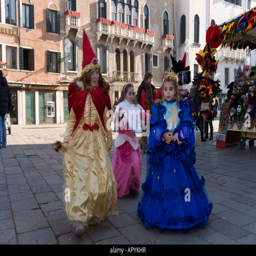
young girls in hats and costumes at the carnival